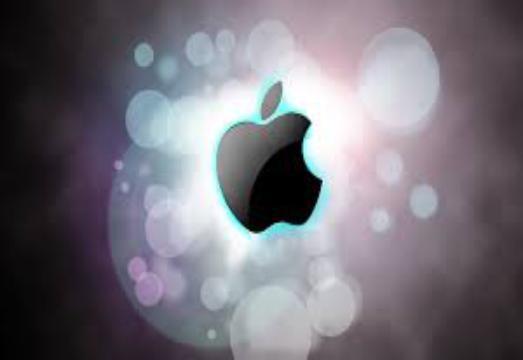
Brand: Apple
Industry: Electronic